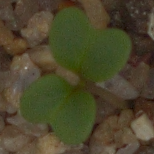
Label: charlock